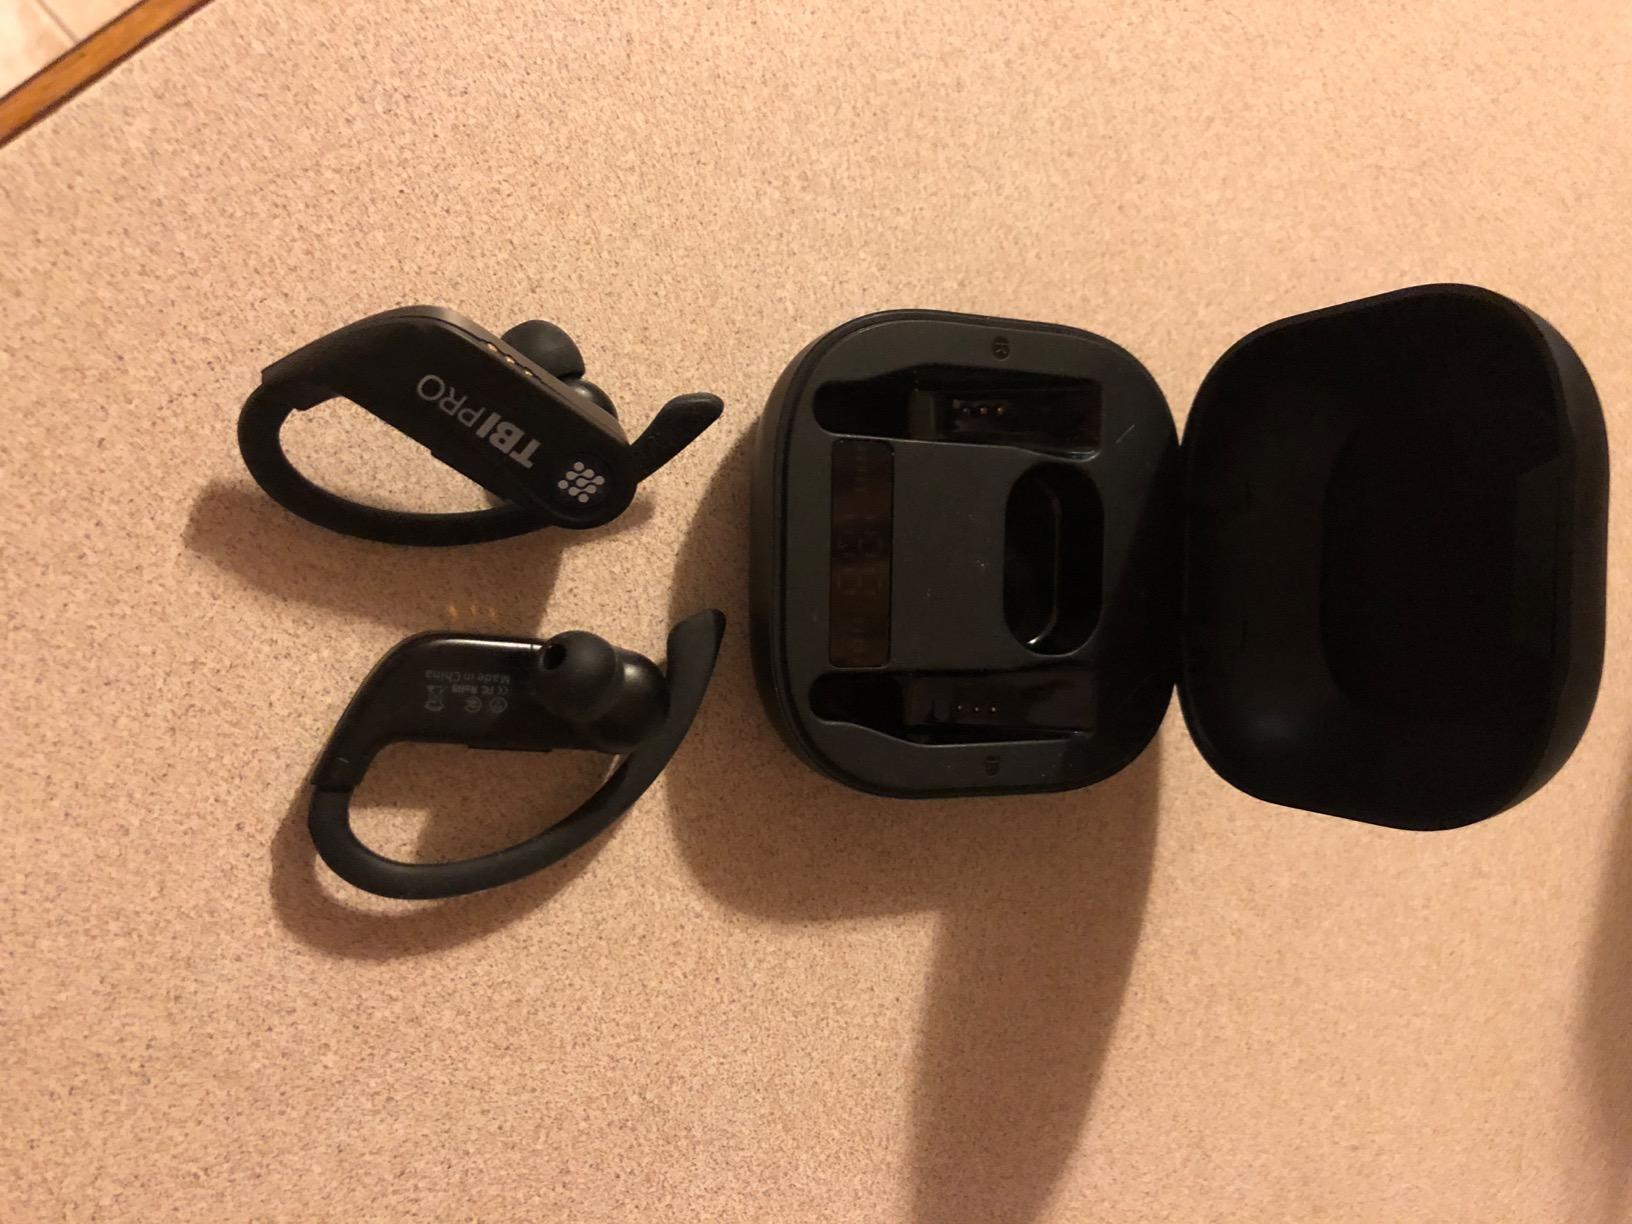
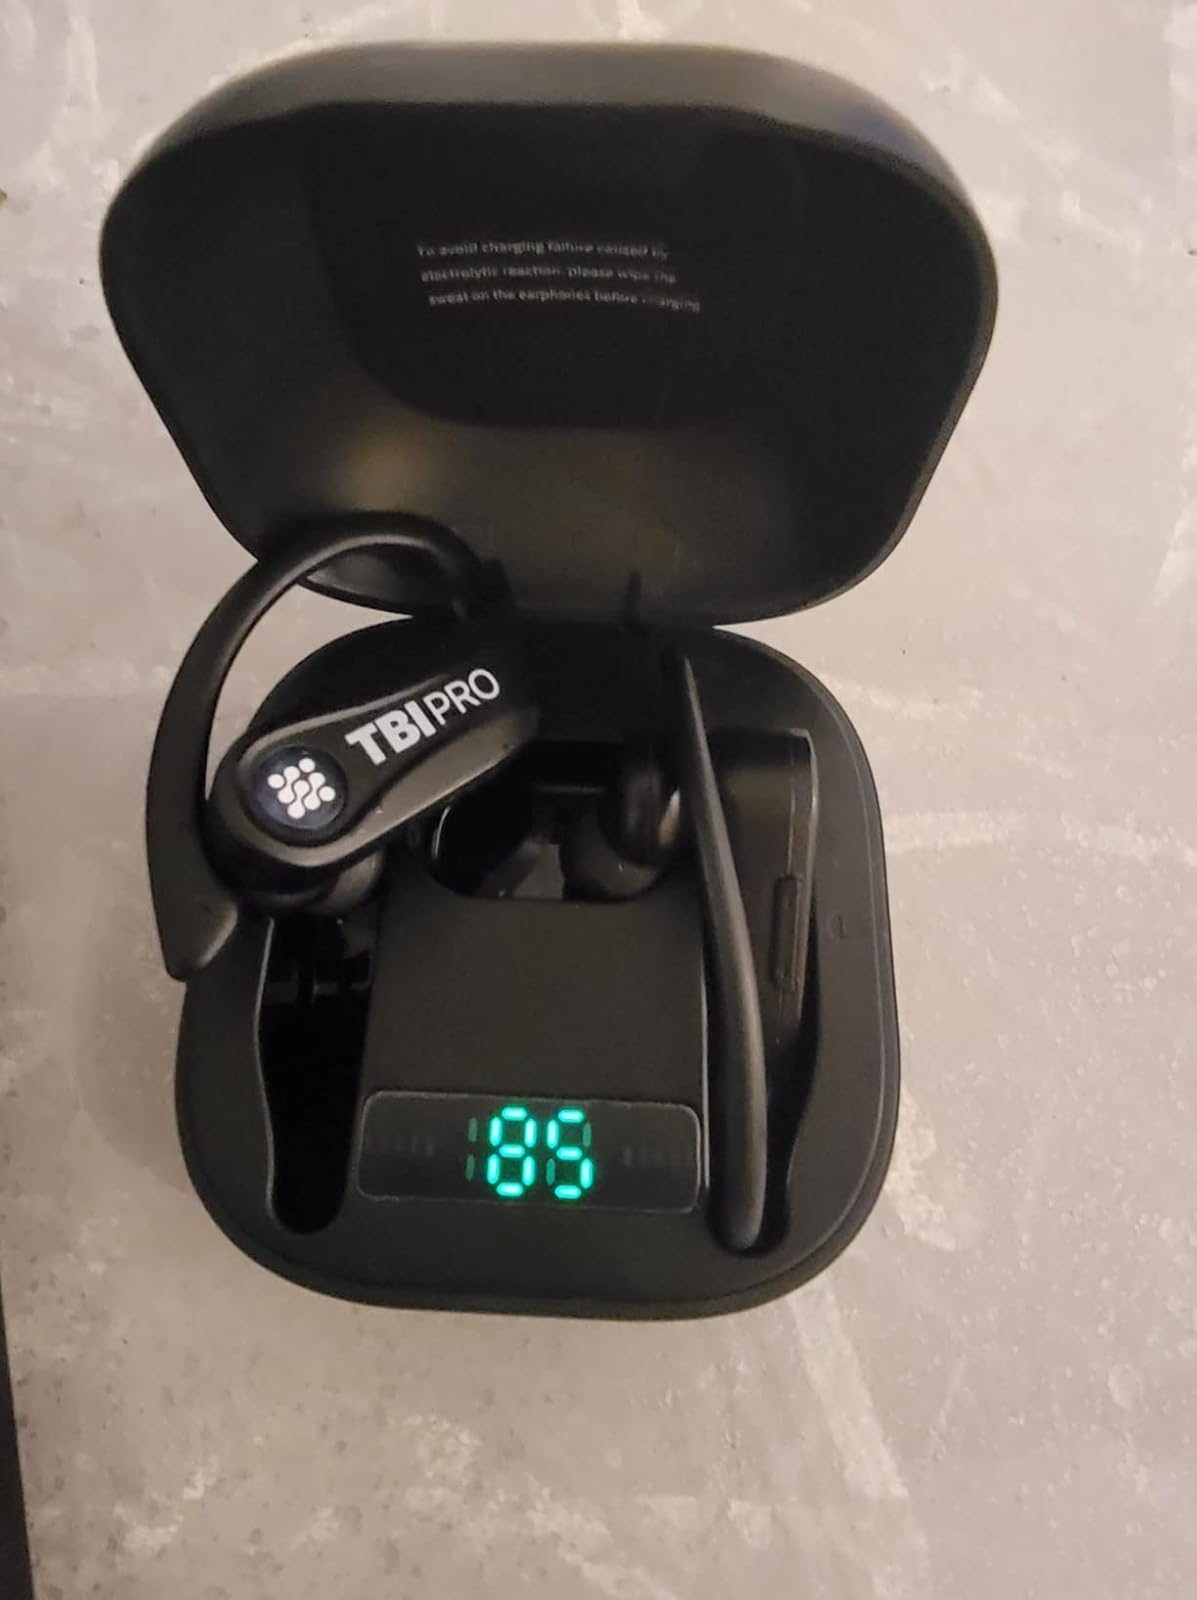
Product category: earbuds
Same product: yes